Thibaris

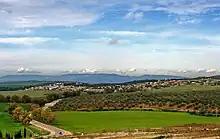

Thibaris was a town in the late Roman province of Africa Proconsularis.